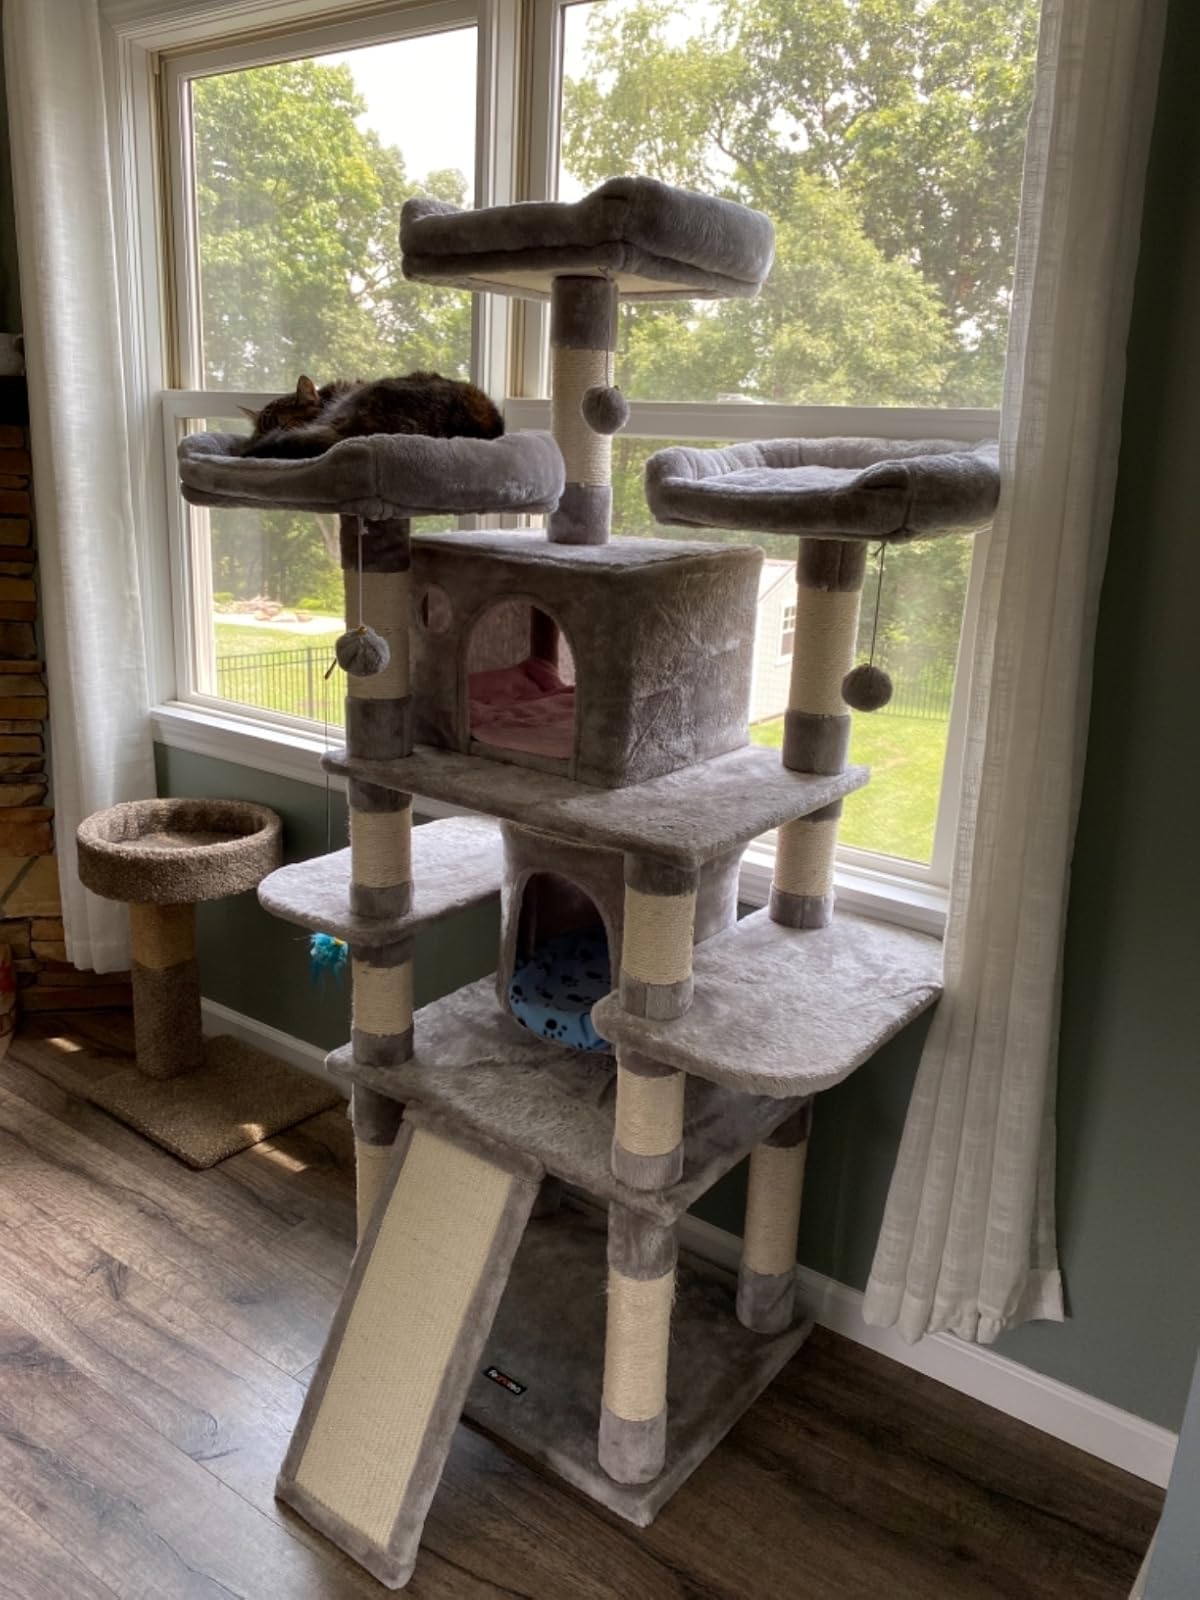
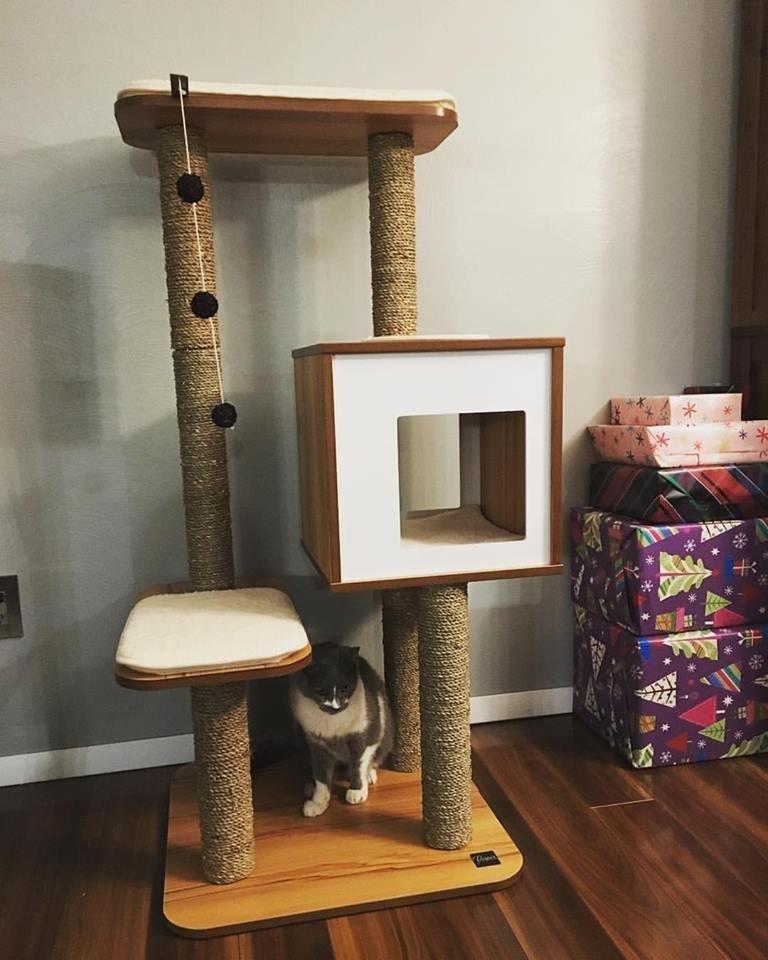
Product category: items_cat tree
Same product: no